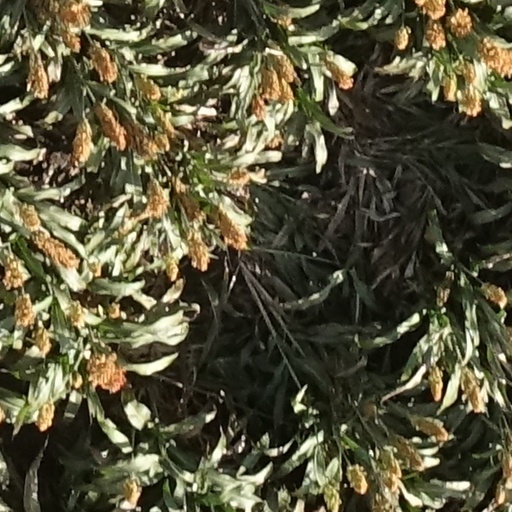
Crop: sorghum